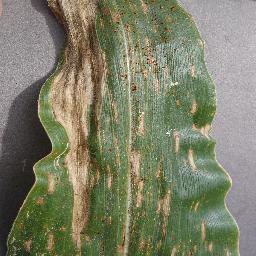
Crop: corn
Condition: (maize)_cercospora_spot_gray_spot